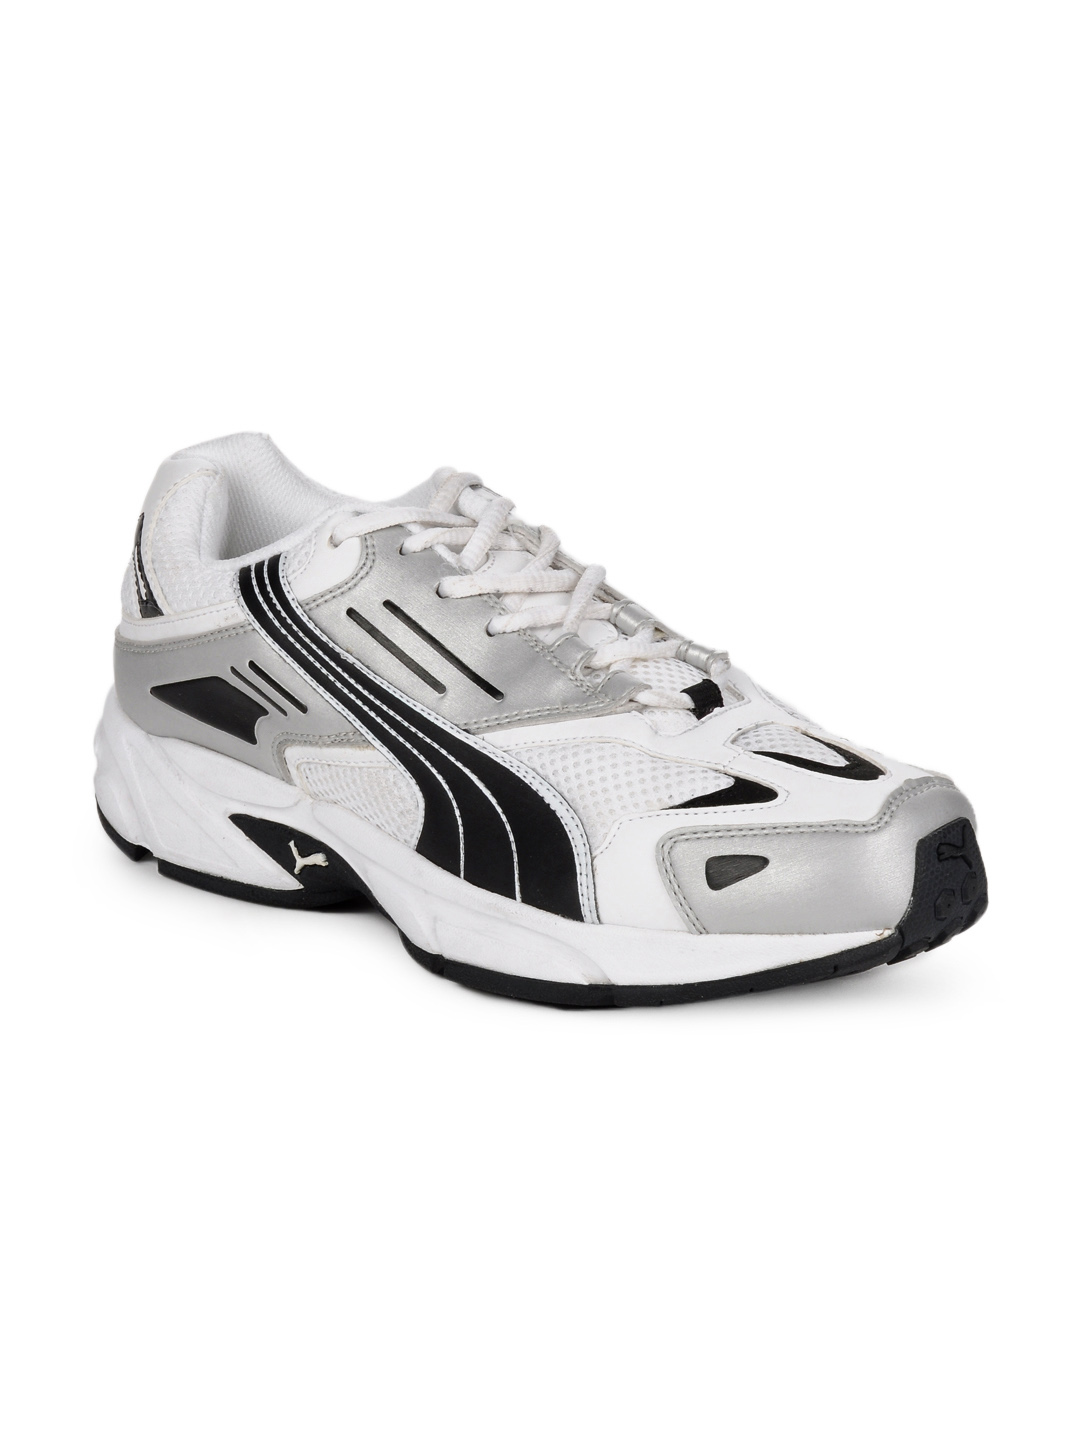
Puma Men Cat Runner White Sports Shoes
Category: Footwear / Shoes / Sports Shoes
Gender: Men
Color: White
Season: Summer 2012
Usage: Sports